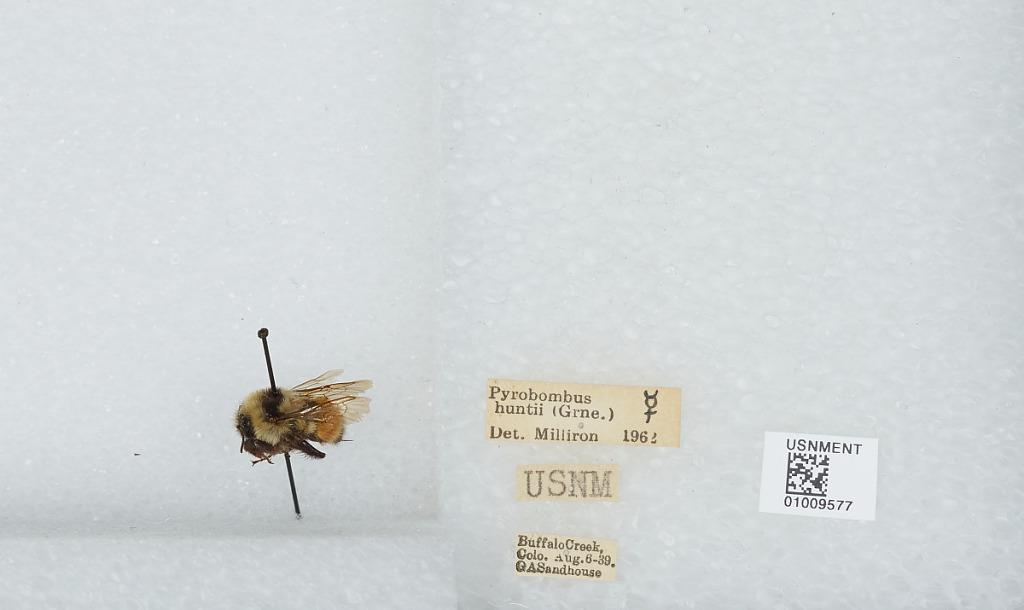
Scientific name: Bombus (Pyrobombus) huntii Greene
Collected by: G. Sandhouse
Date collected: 1939-8-6
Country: United States
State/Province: Colorado
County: Jefferson
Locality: Buffalo Creek
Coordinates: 39.6361, -105.347
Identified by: Milliron